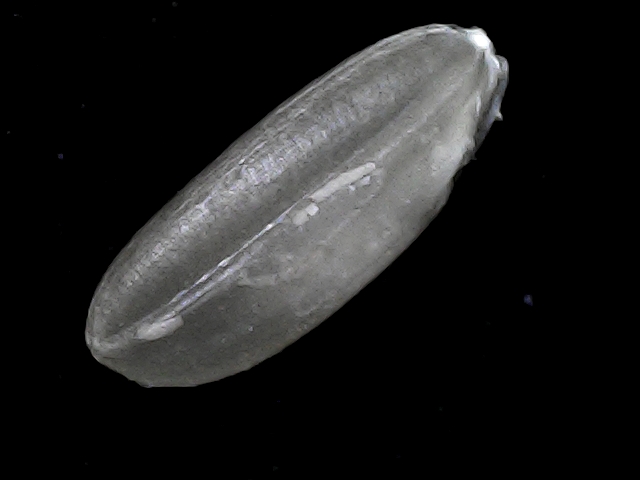
Rice variety: BD52